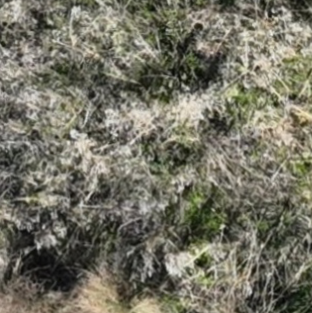
Month: october
Dye color: blue
Dye concentration: low